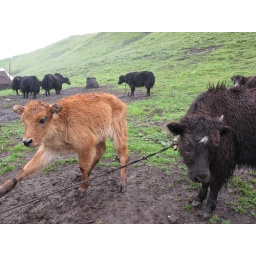
A cow in a field of yaks